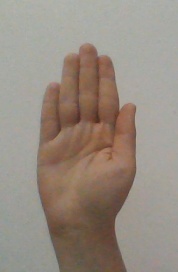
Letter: seen